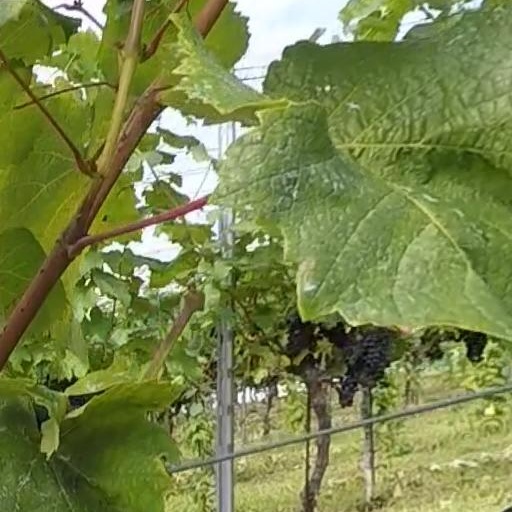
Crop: grape